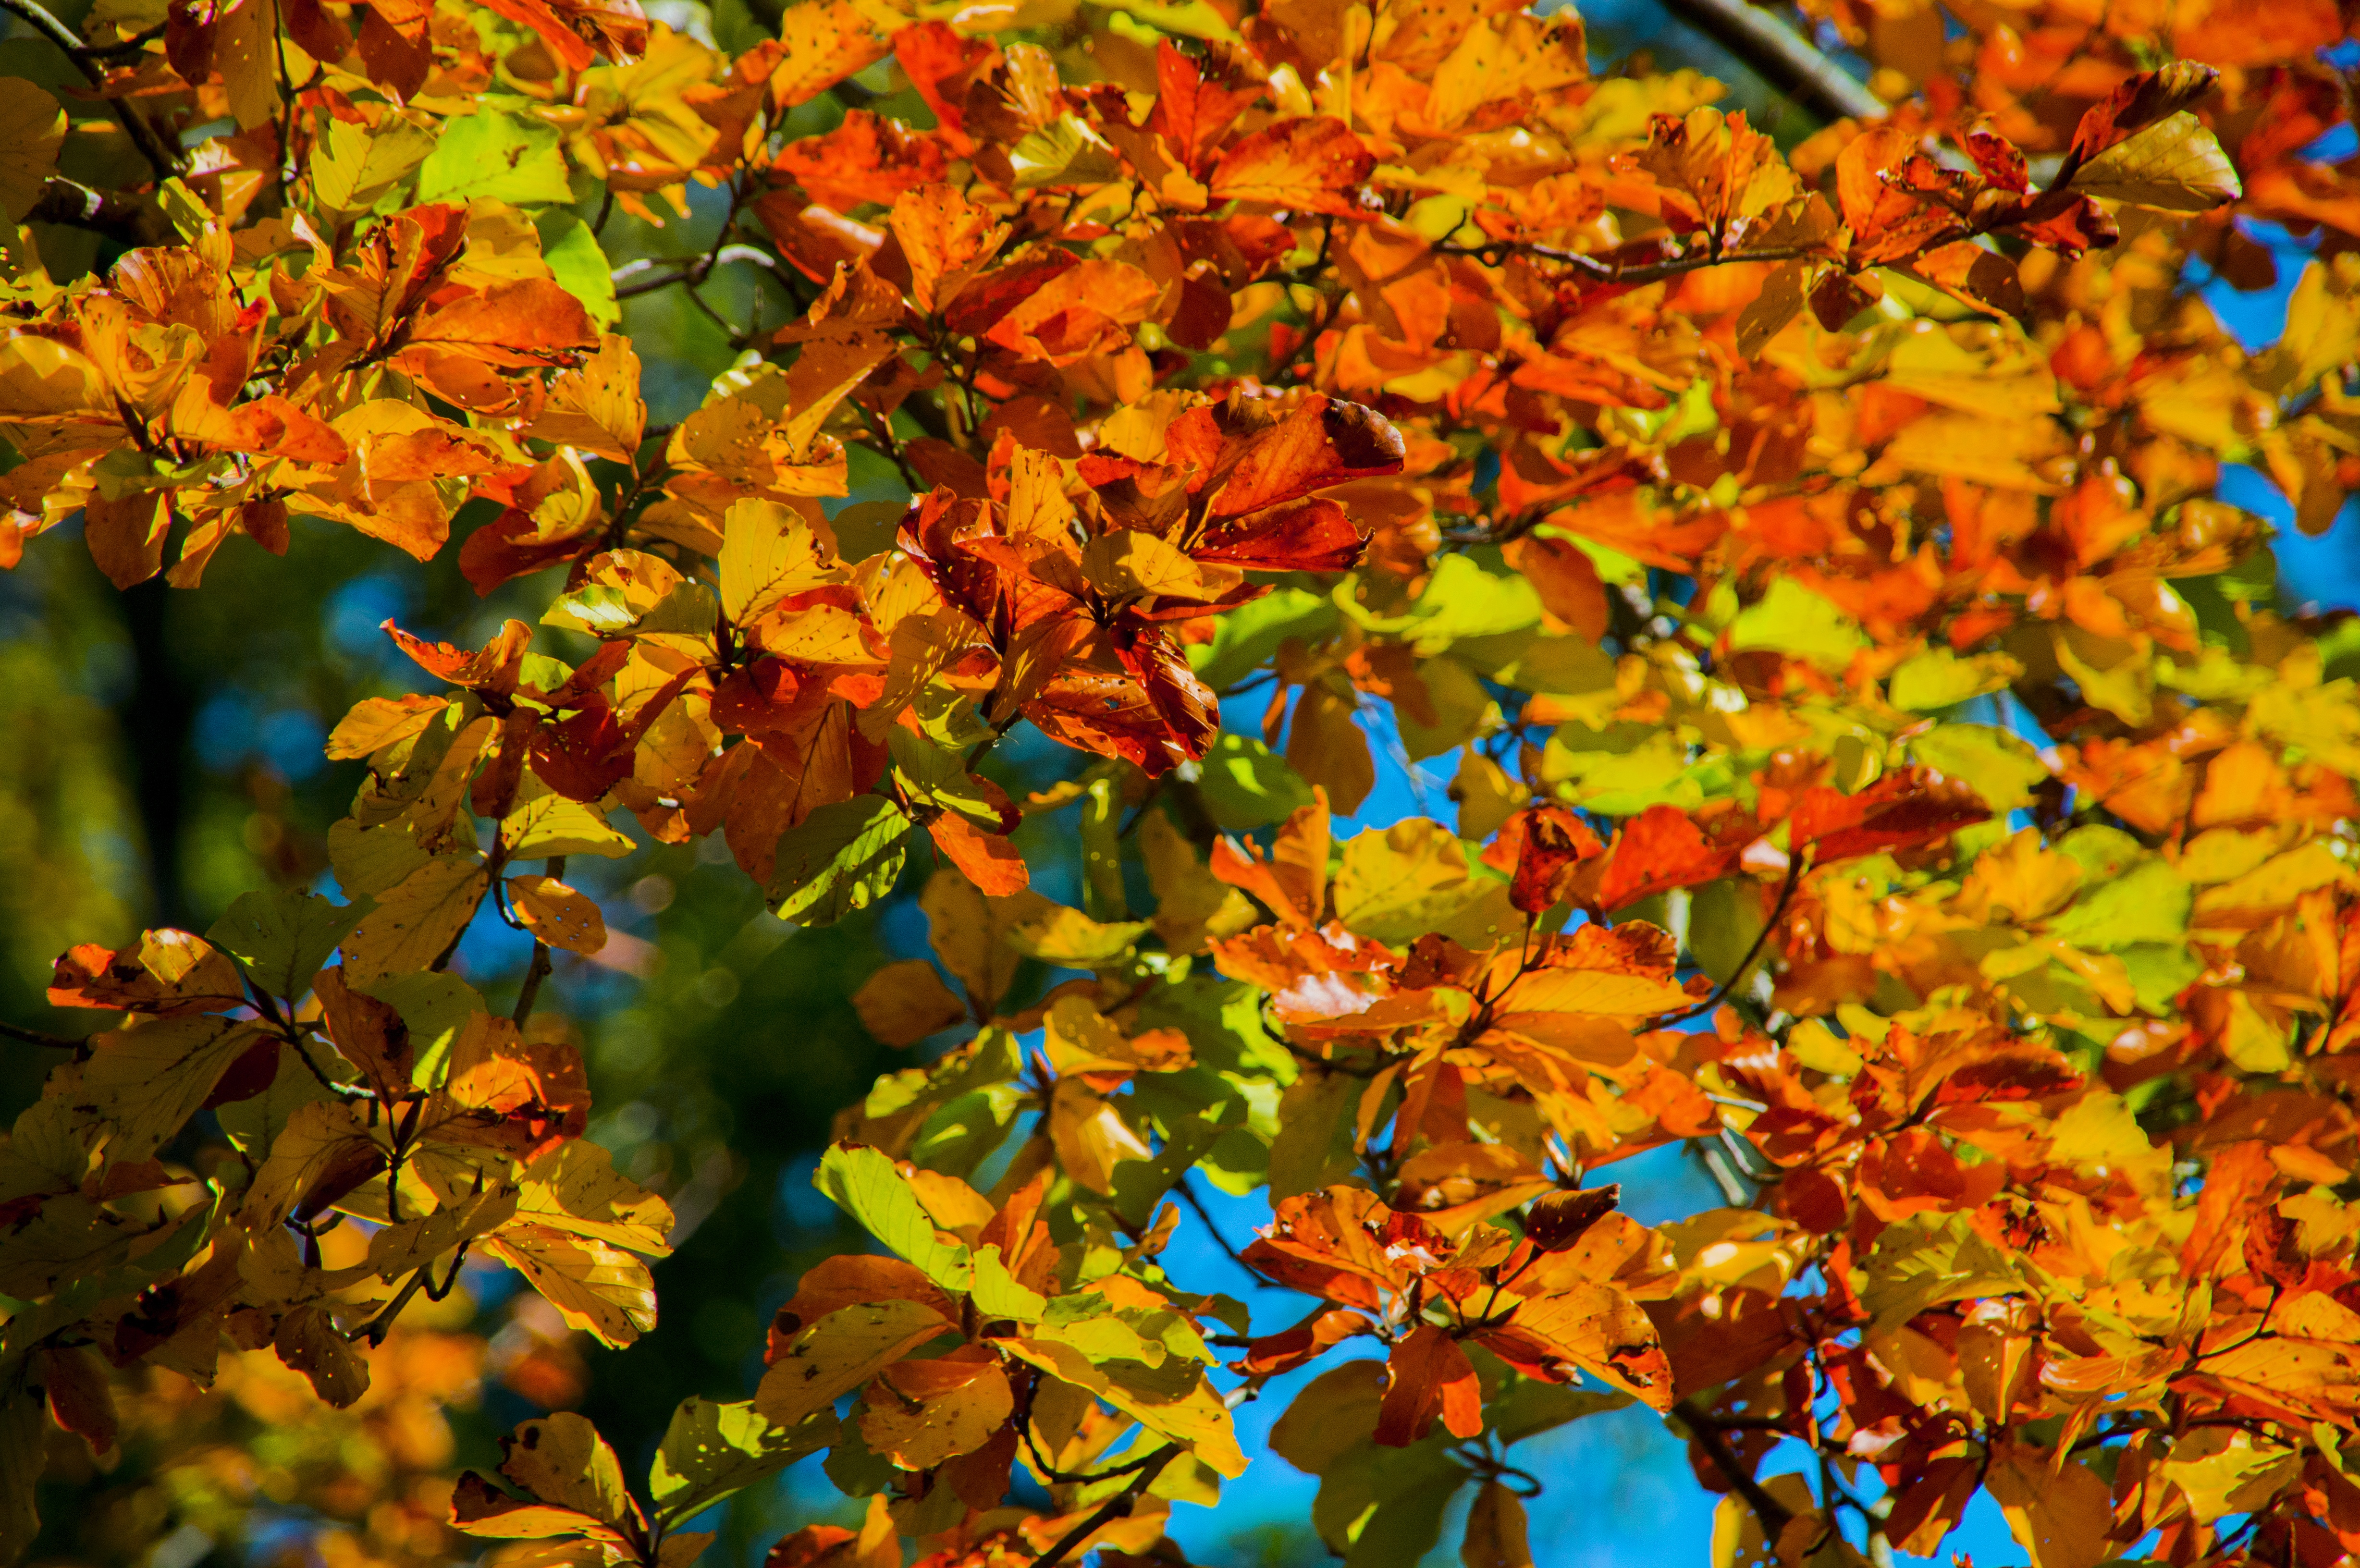
tree, nature, branch, plant, sunlight, leaf, flower, decoration, golden, color, autumn, botany, colorful, yellow, close, flora, season, aesthetic, leaves, shrub, deciduous, autumn forest, flowering plant, woody plant, land plant